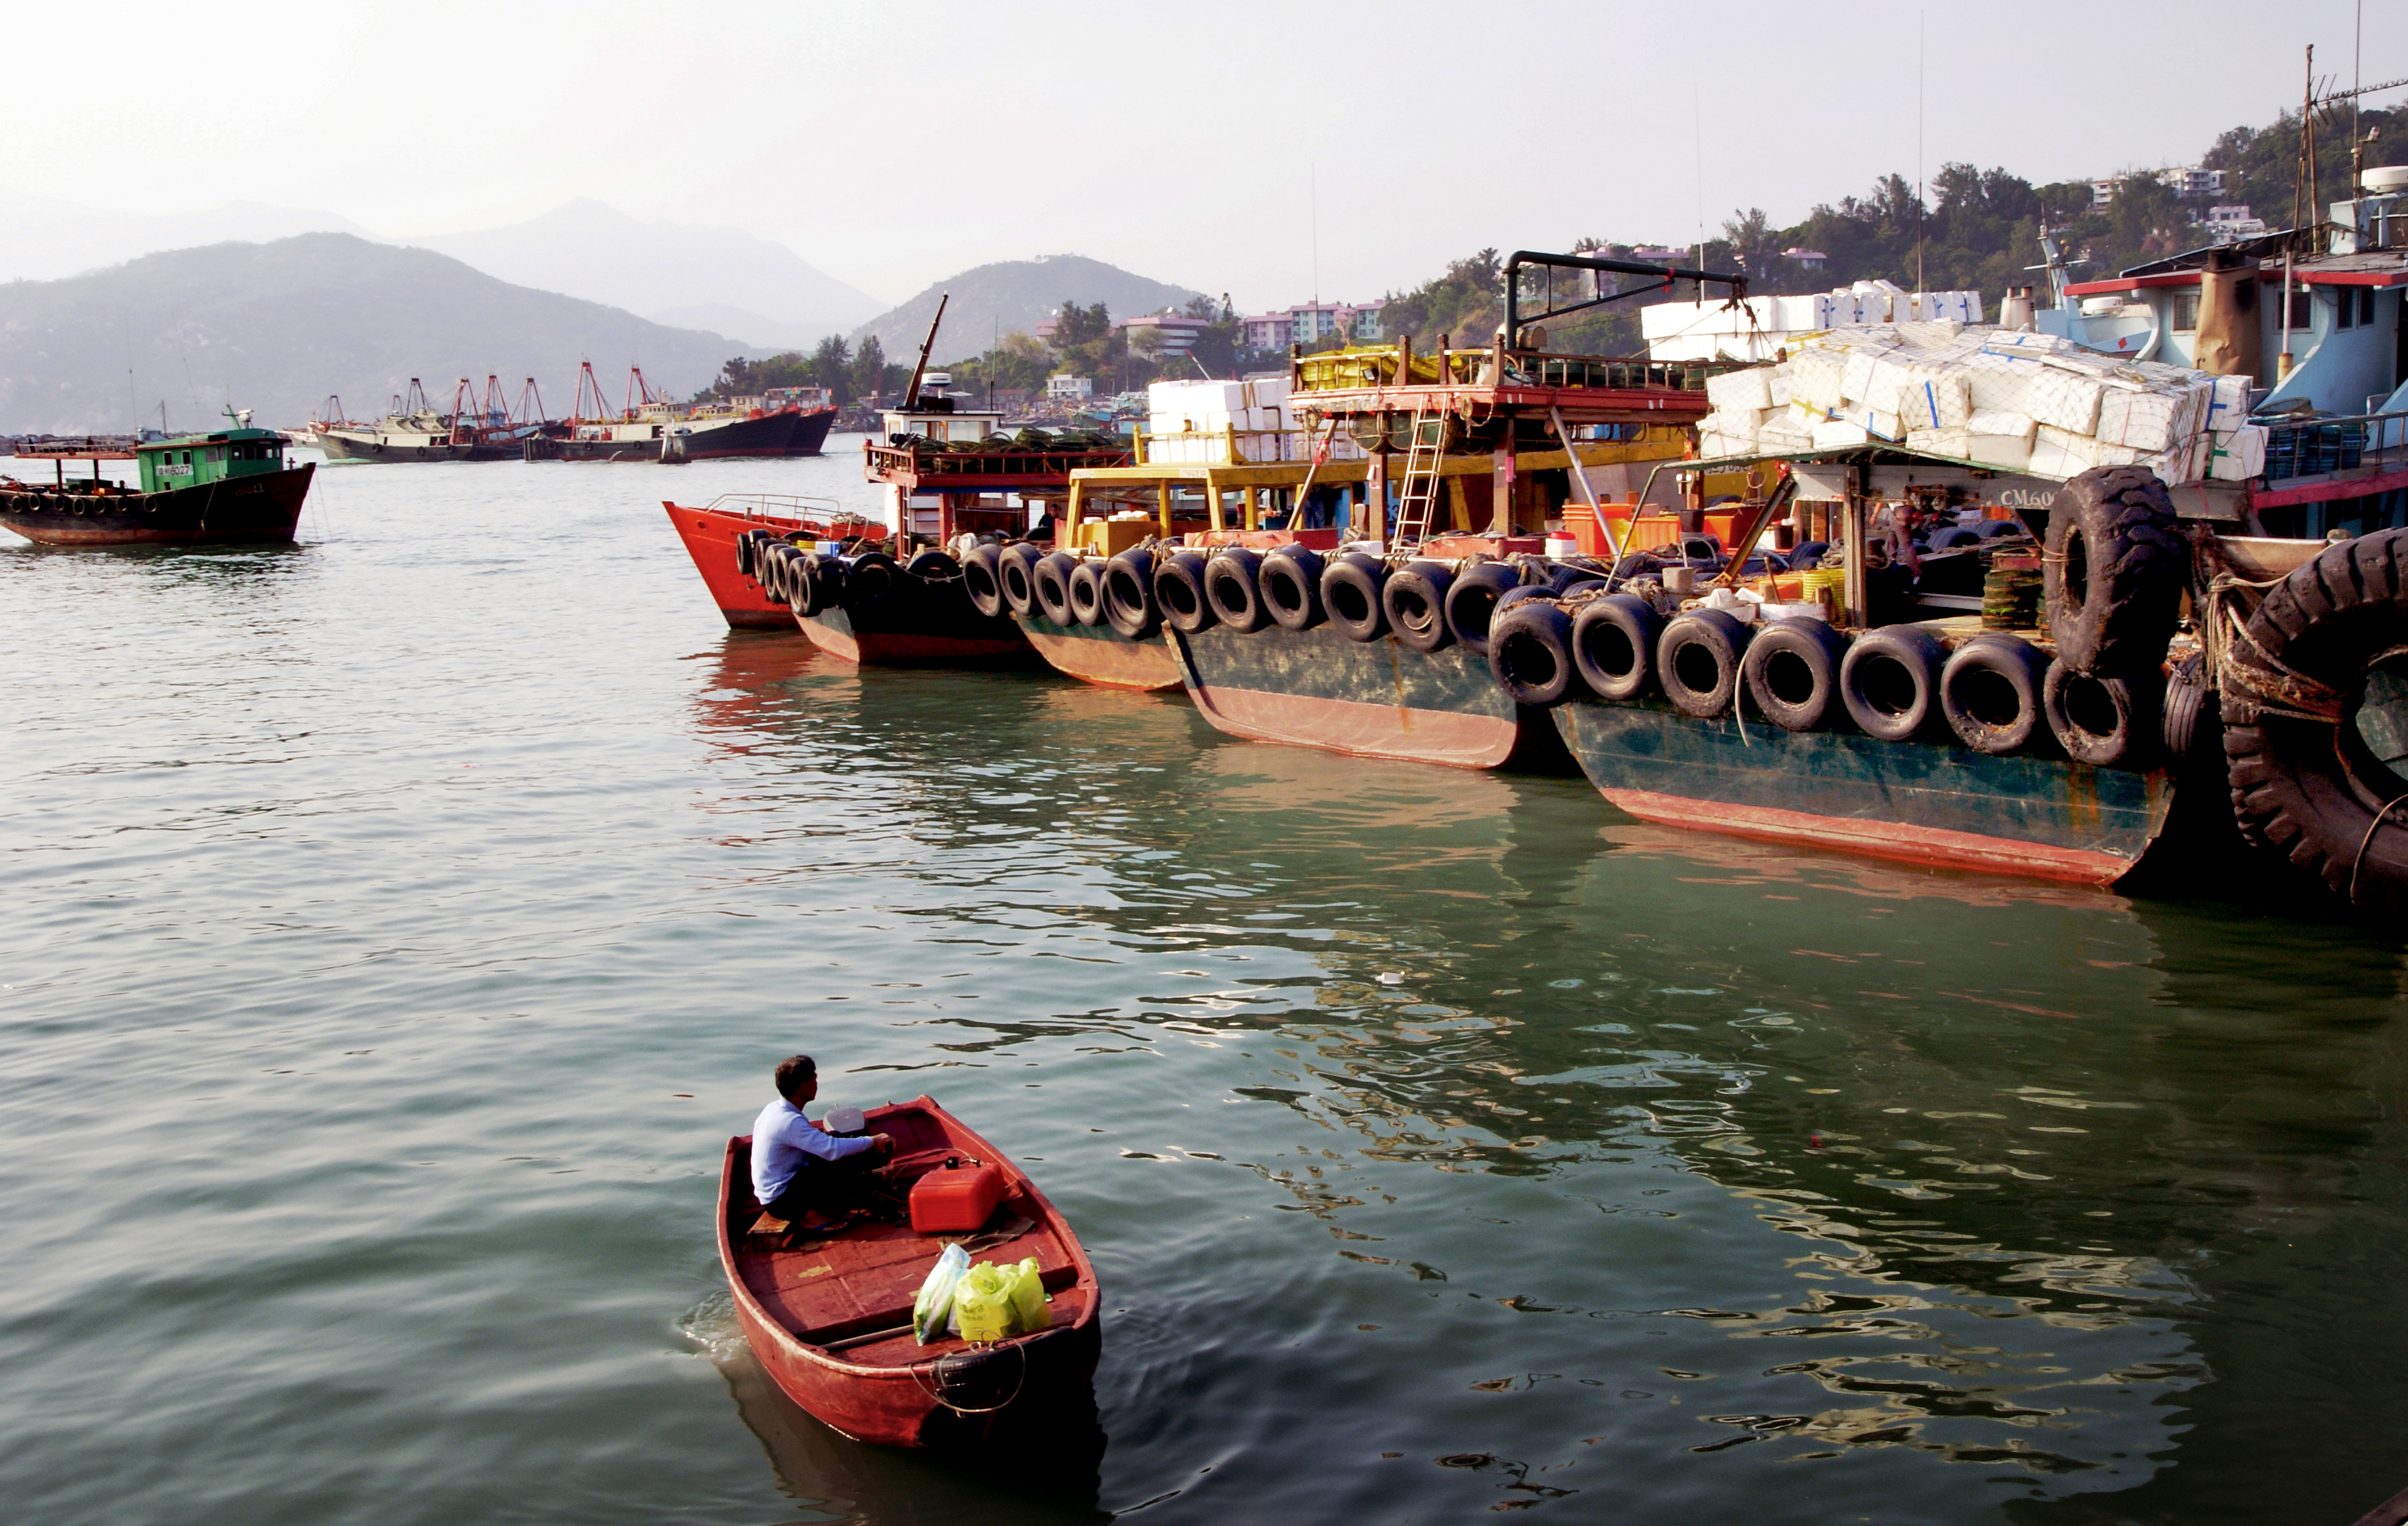
sea, boat, river, paddle, vehicle, harbour, waterfront, boating, lumixfz200, cheungchau, hongkong, watercraft, rowing, watercraft rowing